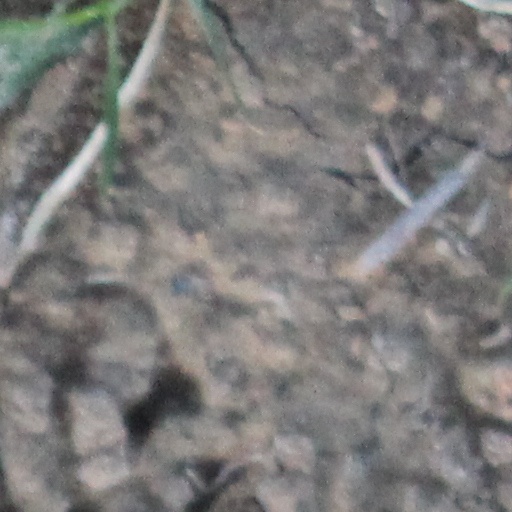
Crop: wheat